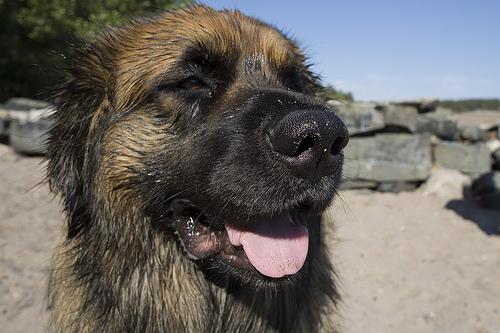
Breed: leonberger